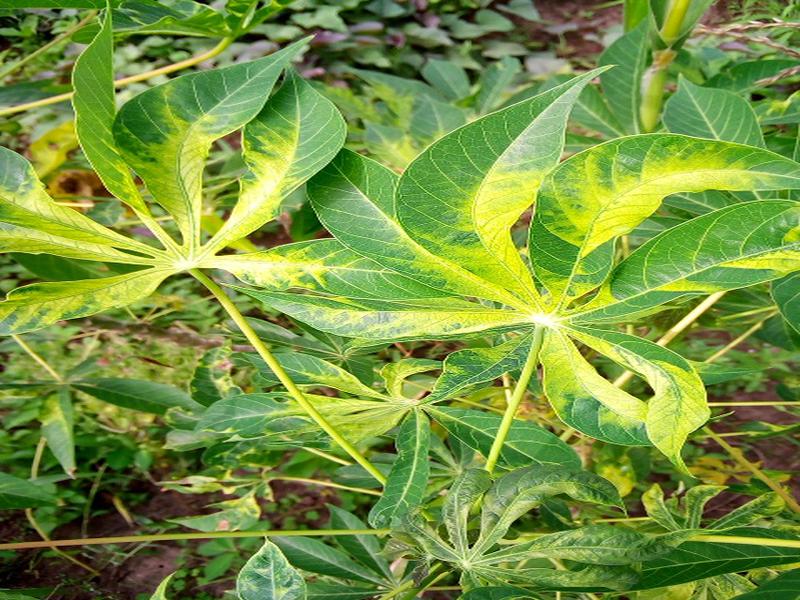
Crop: cassava
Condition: mosaic_disease